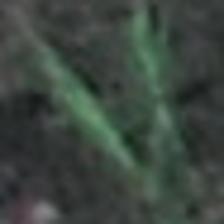
Label: single